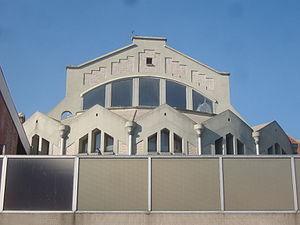
Paris 13e arrondissement - Piscine de la Butte-aux-Cailles - vue arrière sur la rue du Moulinet